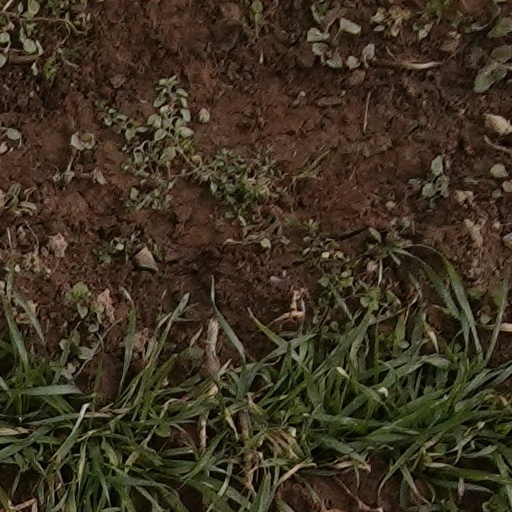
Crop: wheat